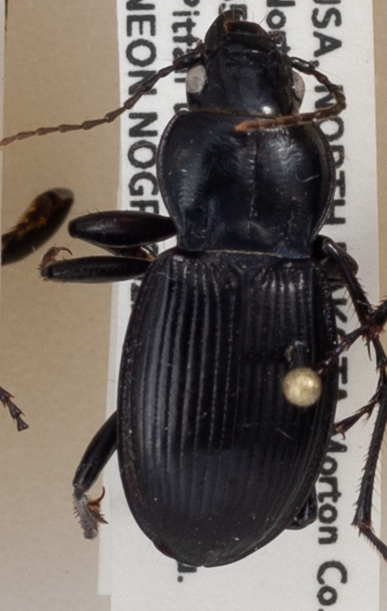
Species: Cyclotrachelus torvus
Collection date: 2018-05-22
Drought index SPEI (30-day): -0.638
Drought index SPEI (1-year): -0.32
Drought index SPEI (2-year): -0.198